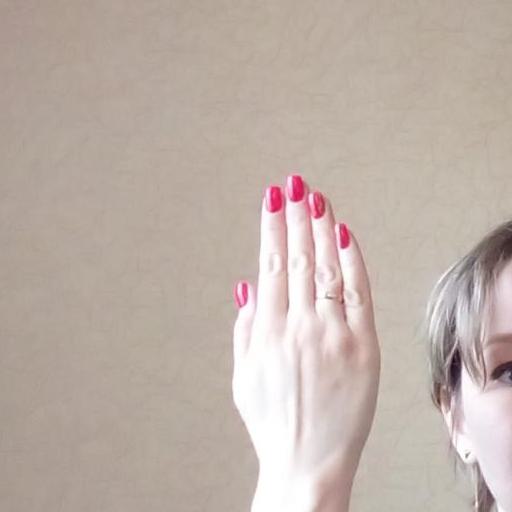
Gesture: stop_inverted